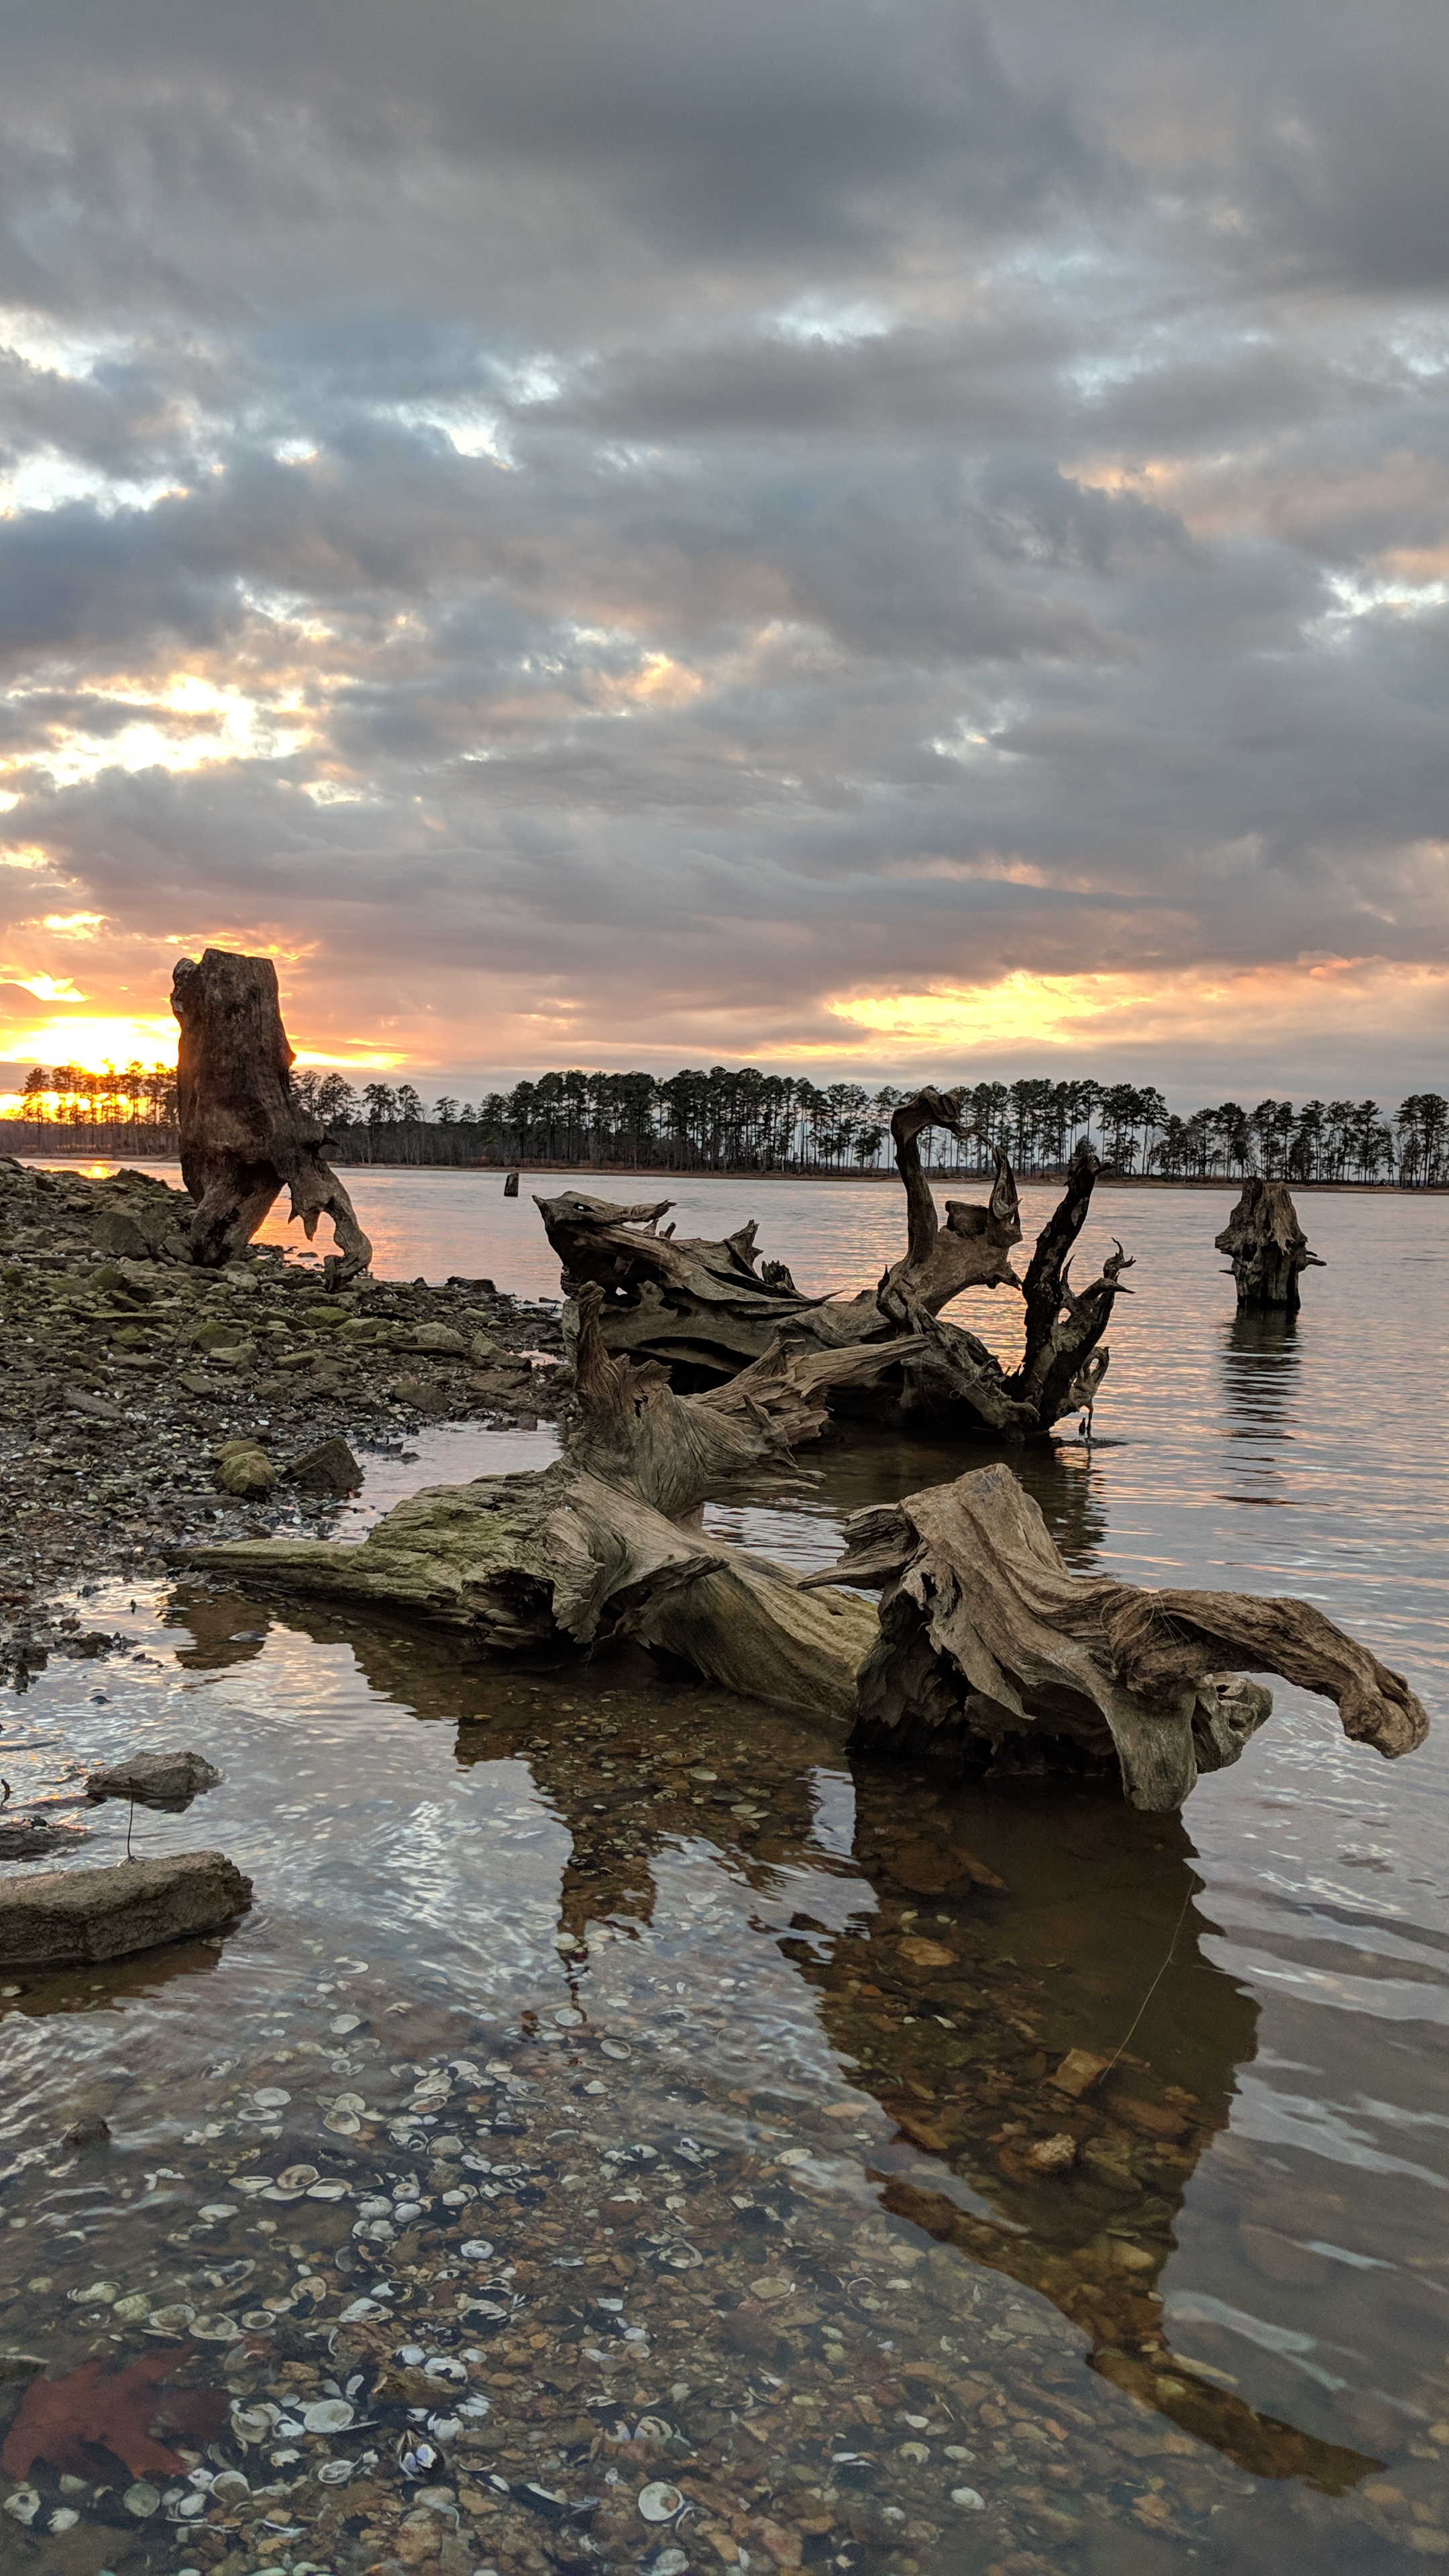
lake, driftwood, water, sunset, sky, nature, reflection, natural landscape, cloud, sea, rock, tree, wood, coast, morning, shore, horizon, ocean, evening, bank, calm, river, landscape, beach, photography, tourism, coastal and oceanic landforms, vacation, sunrise, stock photography, plant, bay, dusk, meteorological phenomenon